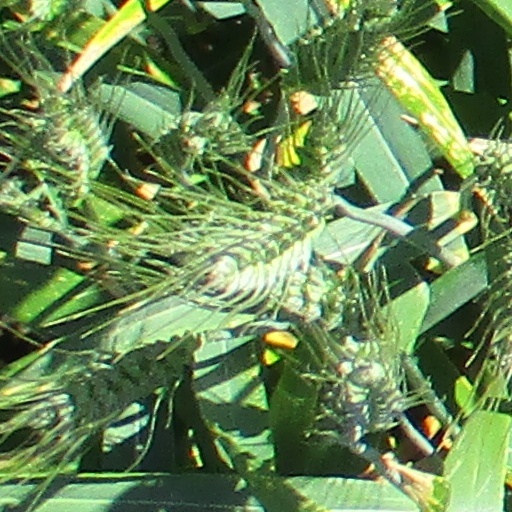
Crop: wheat